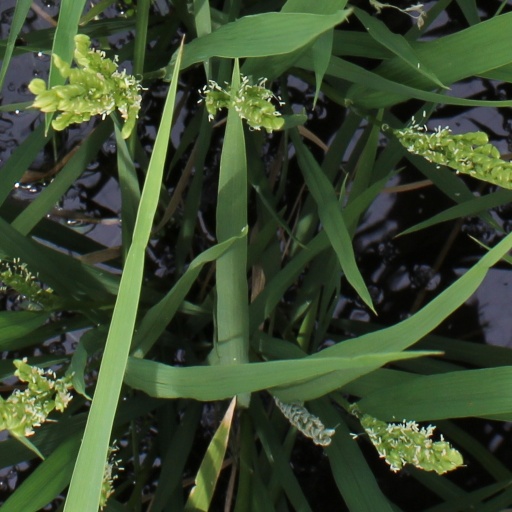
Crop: rice